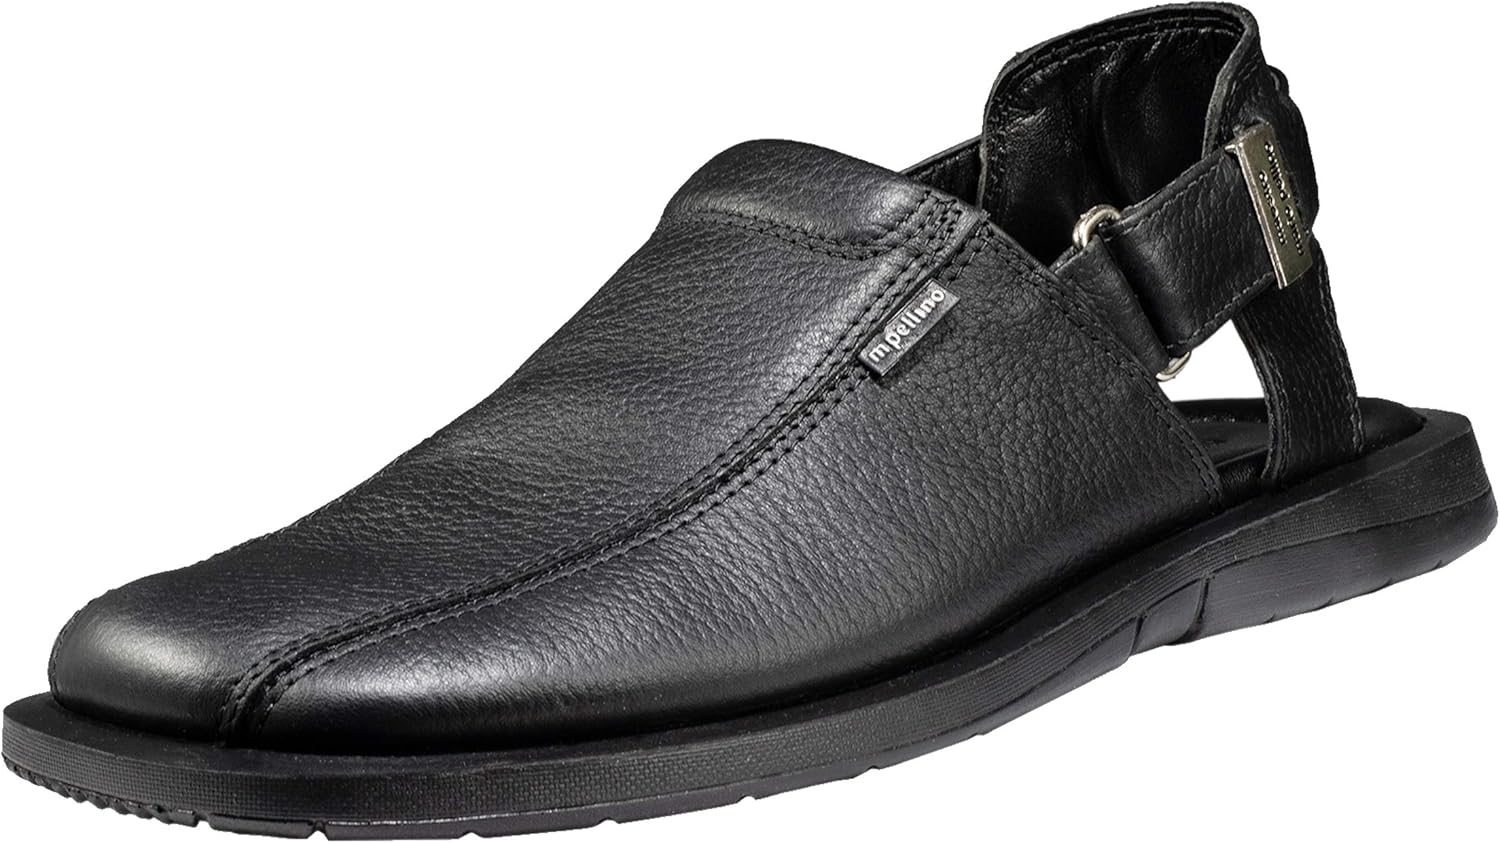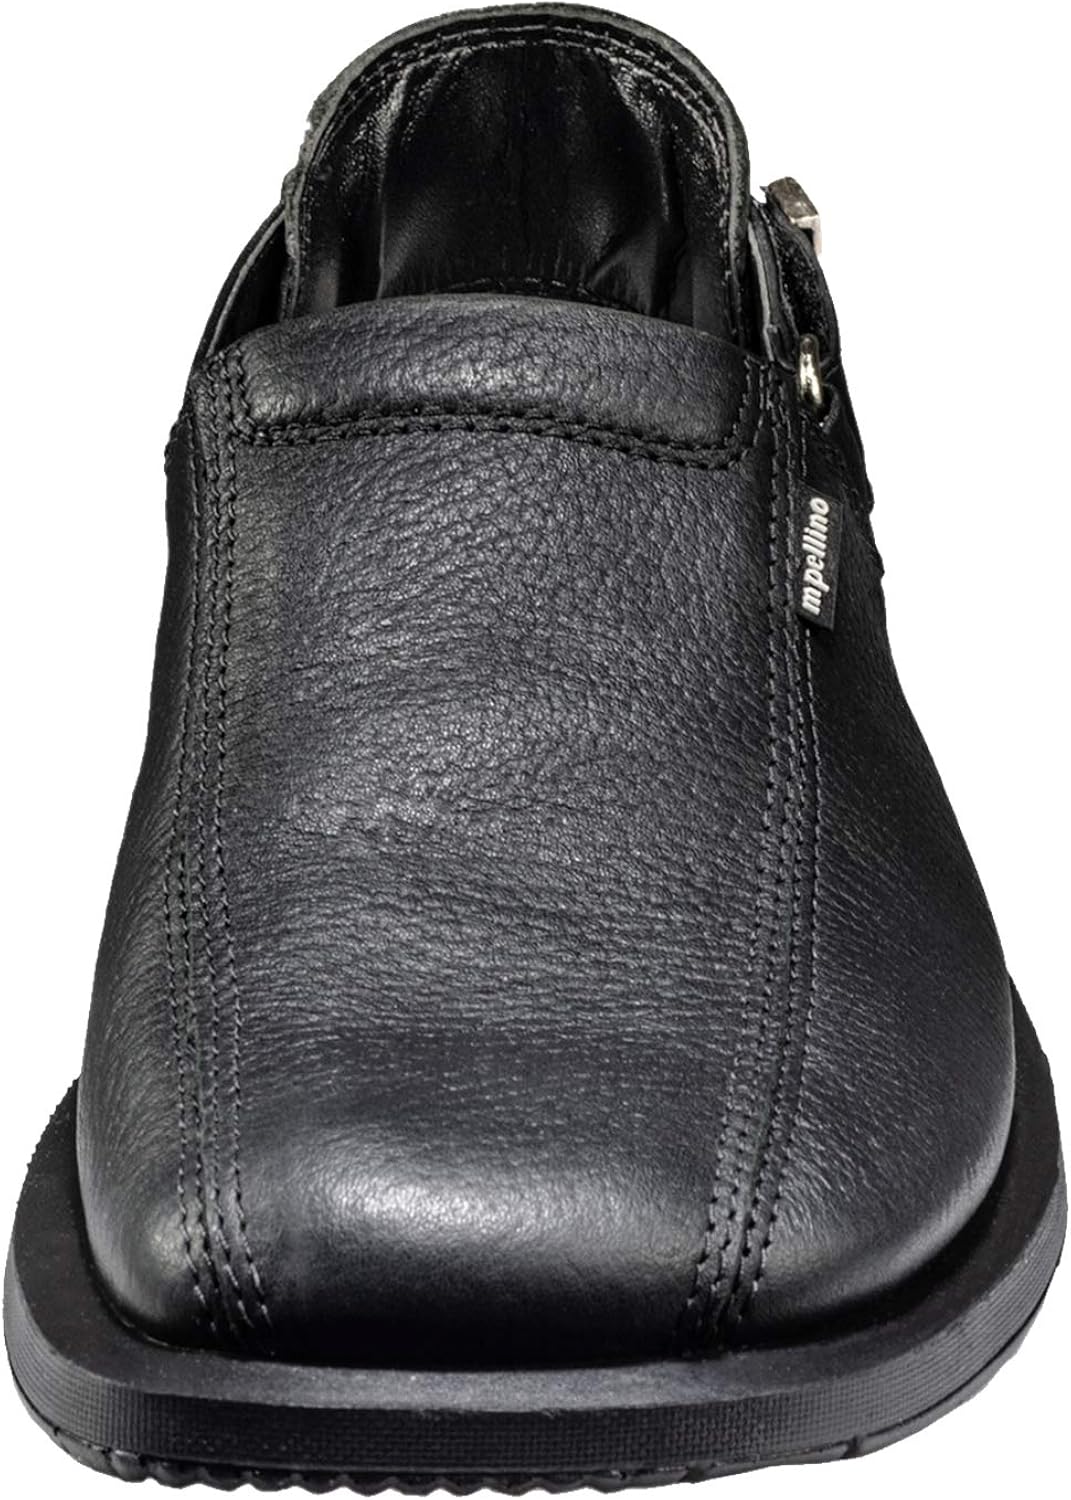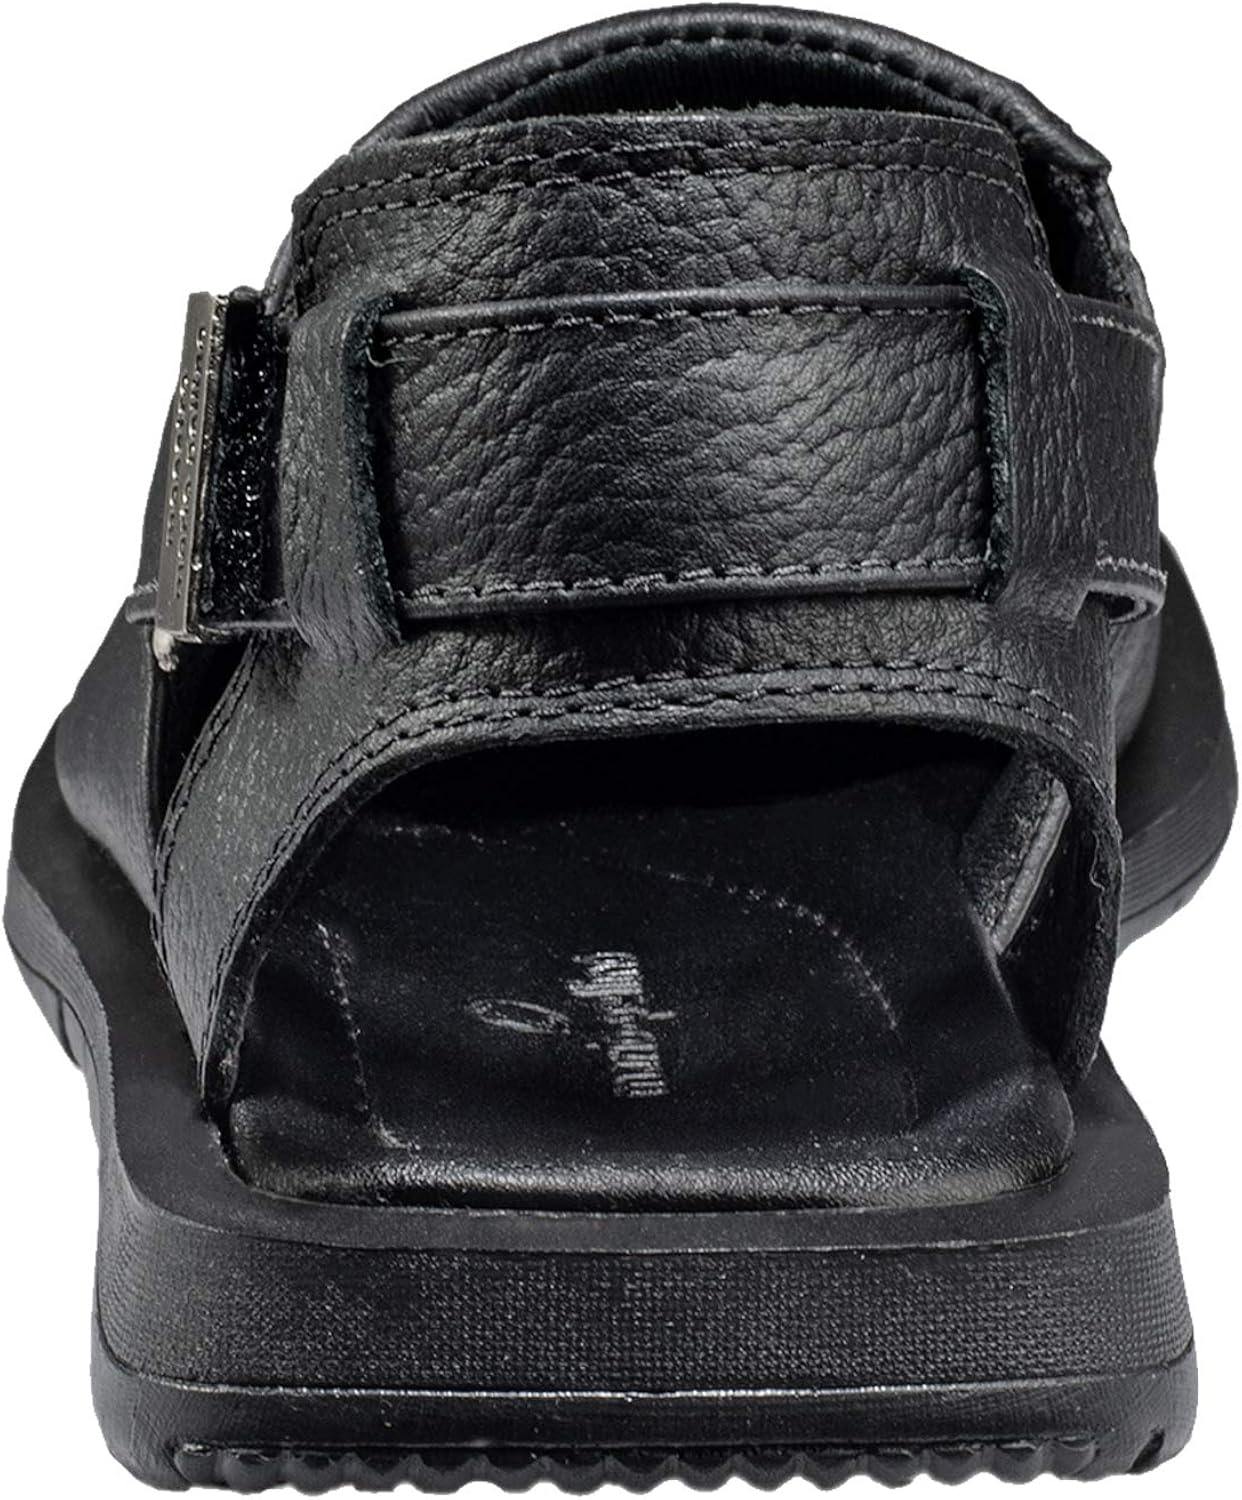
Mario Pellino Handmade Genuine Dress Leather Sandals for Men with Adjustable Strap on the heel
Category: AMAZON FASHION
Mario Pellino Footwear was founded in 1978 by Mr. Pellino. An Italian immigrant who brought to Venezuela his knowhow in the footwear industry. He started to carefully select genuine leather and all the materials used to ensure a top quality handmade comfortable sandals. Since then, Mario Pellino has been a leading brand in the Venezuelan shoe industry and it is now starting to grow at a very fast pace internationally. These sandals are part of Mario Pellino’s spring / summer original 100% mens leather sandals and we are excited to be able to bring them to the mens casual sandals market and make them available for our customer. Please follow the size guide which appears as an image. The size options are listed in the US / EU sizes, be sure to select the correct size by measuring your foot to ensure a perfect fit of our sandals for men.
Features: 100% genuine leather upper | PU sole | MATERIAL: 100% genuine leather upper mens casual sandals -- Unique and breathable PU lining -- give the best feel to your feet with our comfortable PU sole | FEATURES: Handmade in Venezuela, Slip resistant, Wear resistant, adjustable strap for the best mens sandals leather | COMFORTABLE: Our mens sandals leather footbed is made of anatomic jesus sandals material with additional heel cushion | SUITABLE: Sandals for men suitable for walking, indoor, outdoor, party, sports, and any casual, fashion or business occasion | DESIGN: Combine casual classic style with fashionable and modern design; enjoy the comfort and sets trends at the same time